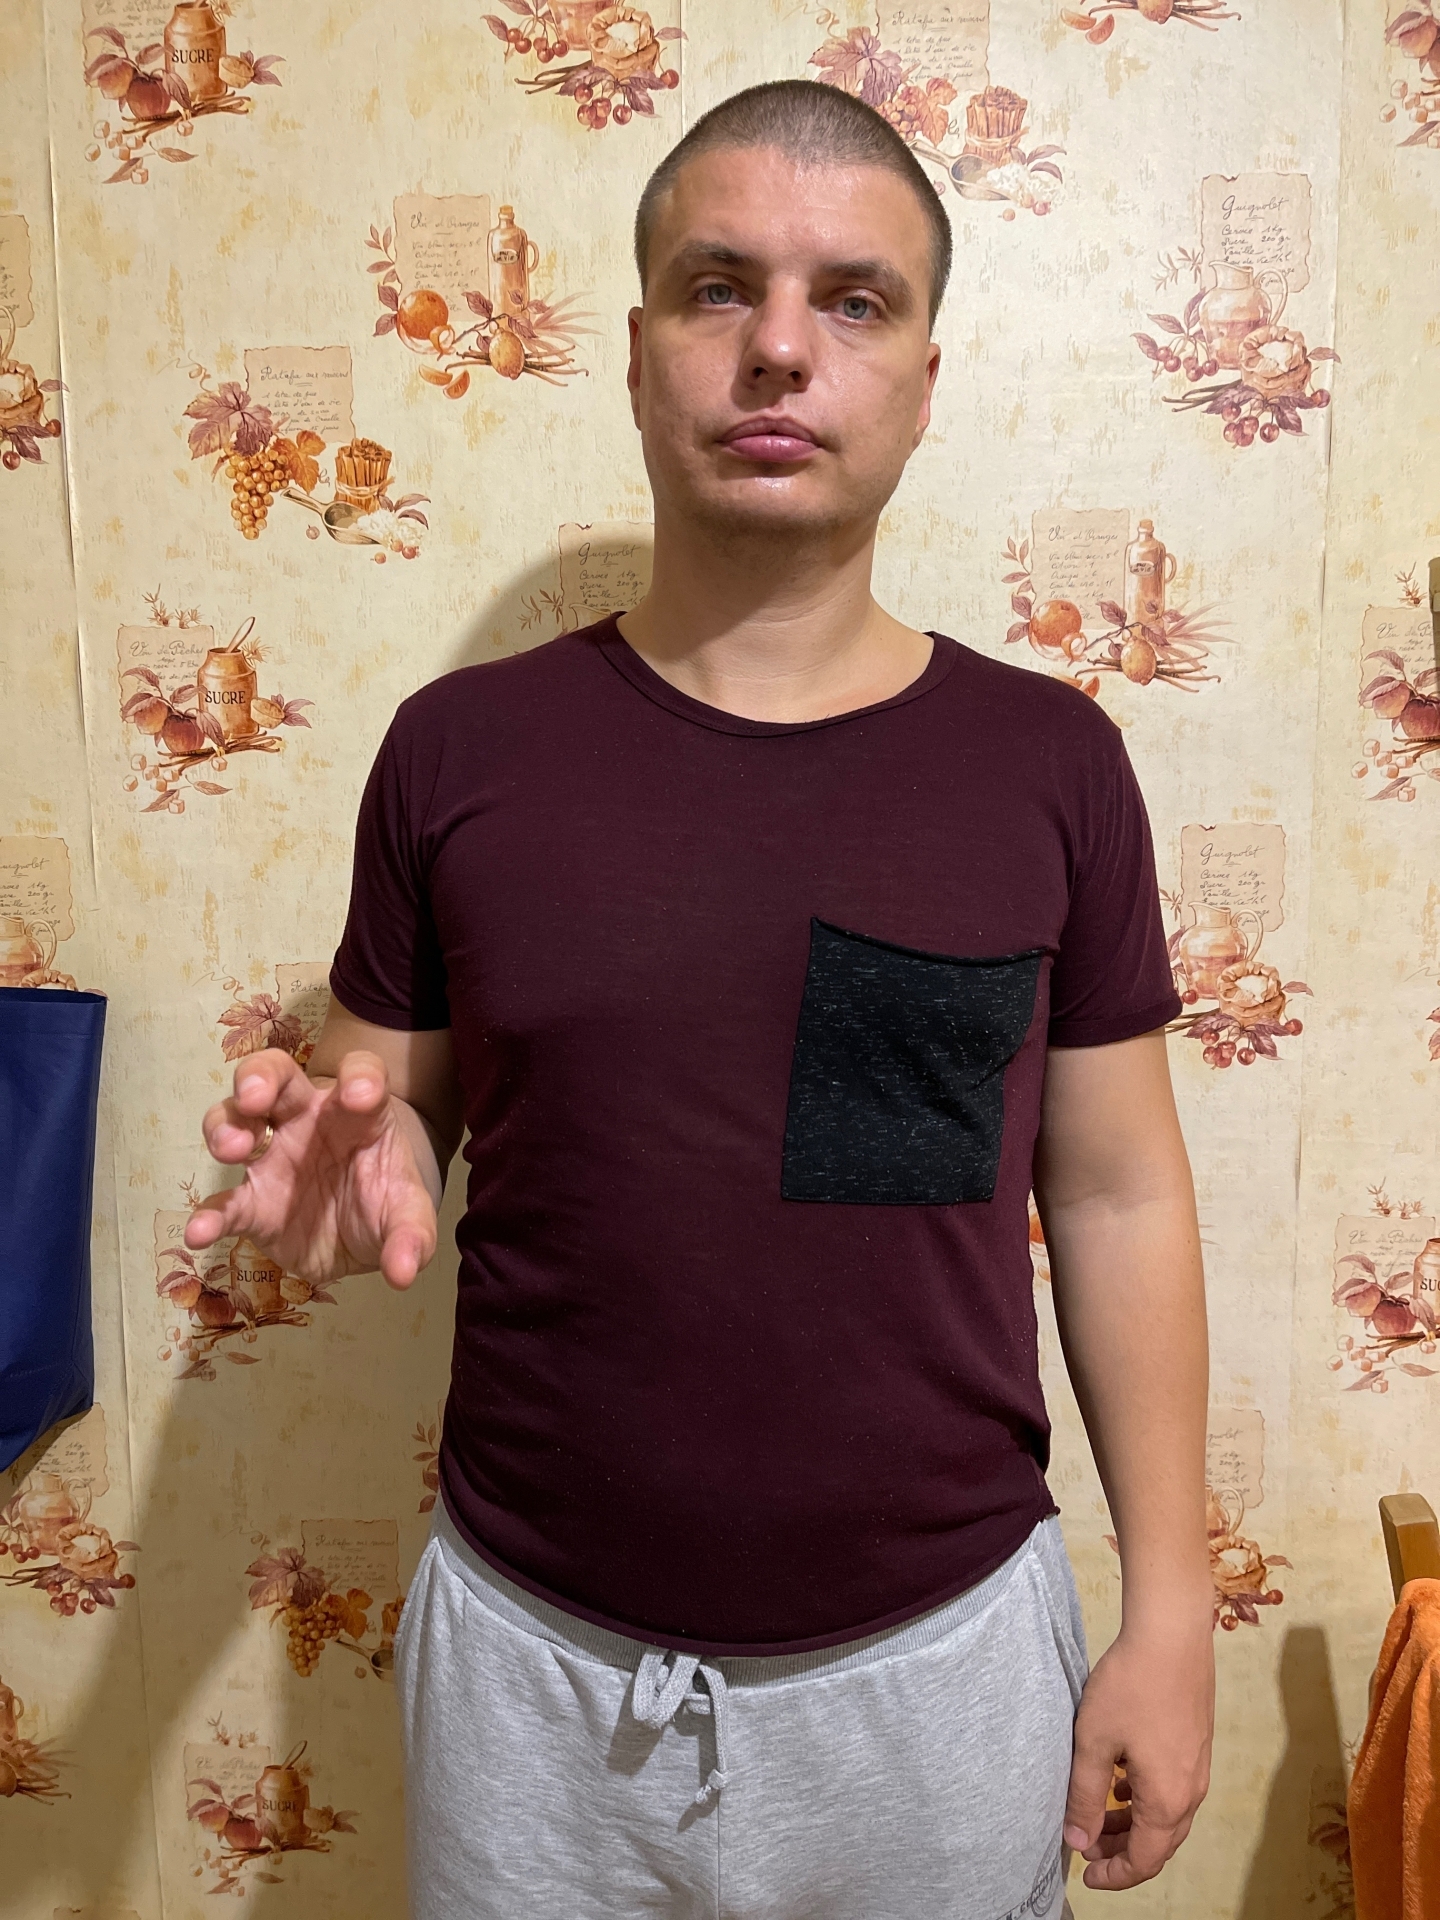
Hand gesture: grabbing